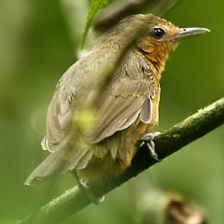
Species: ANTBIRD
Scientific name: THAMNOPHILIDAE